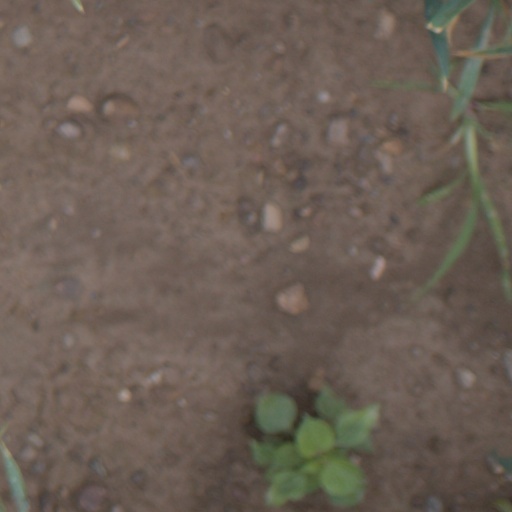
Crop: wheat